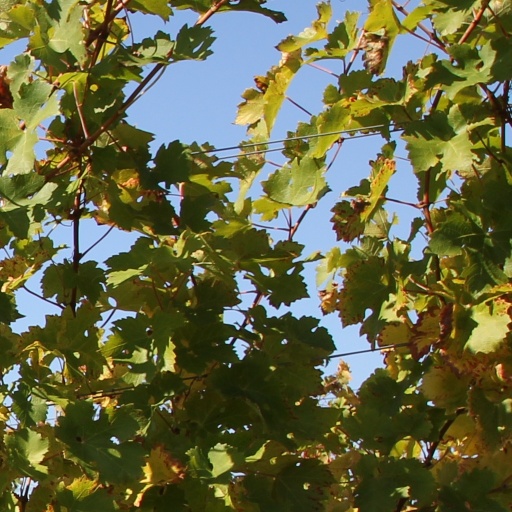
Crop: grape